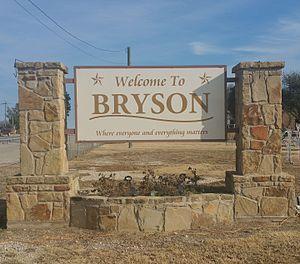
La ville de Bryson est située dans le comté de Jack, dans l’État du Texas, aux États-Unis. Elle comptait 539 habitants lors du recensement de 2010.